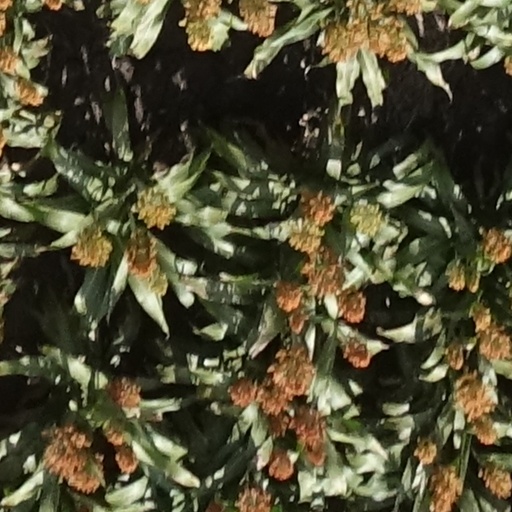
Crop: sorghum